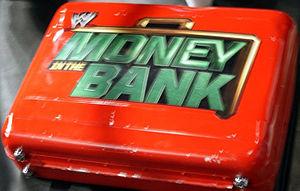
Money in the Bank est un évènement de catch organisé, produit et présenté par la fédération américaine World Wrestling Entertainment, et vidéo-diffusé à travers le monde selon le principe du paiement à la séance. Il s'est déroulé le 18 juillet 2010 au Sprint Center de Kansas City. Il s'agissait du premier évènement live de l'histoire de la WWE à porter ce nom, succédant ainsi à Night of Champions qui était décalé en septembre.
Le Money in the Bank ou Money in the Bank Ladder match est un match de catch organisé chaque année par la World Wrestling Entertainment.